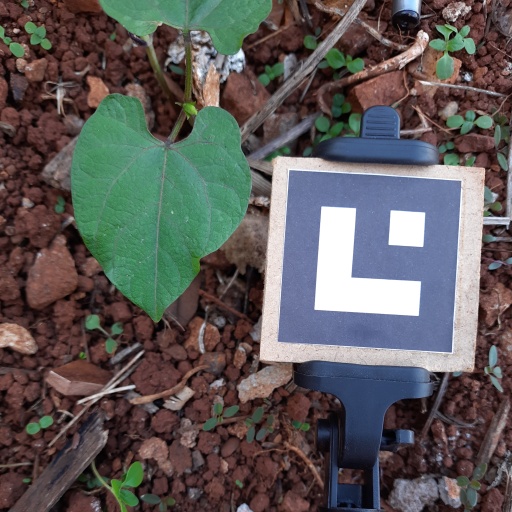
Observations: wavy surface, no eating holes, under shade